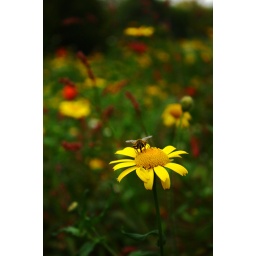
Insect on yellow daisy in field of wildflowers